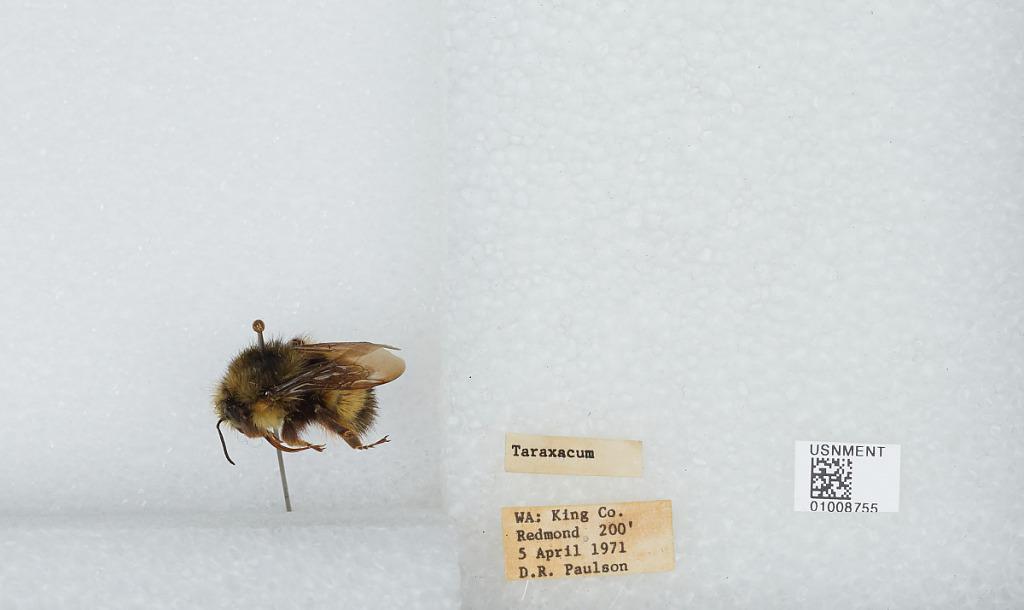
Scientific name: Bombus (Pyrobombus) flavifrons Cresson
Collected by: D. Paulson
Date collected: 1971-4-5
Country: United States
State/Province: Washington
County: King
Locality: Redmond
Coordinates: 47.6694, -122.124